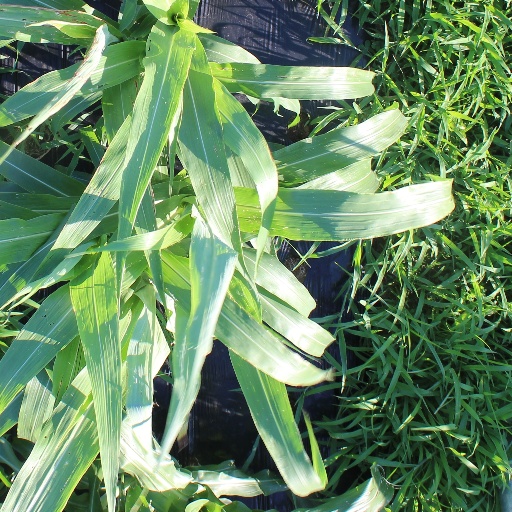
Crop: sorghum